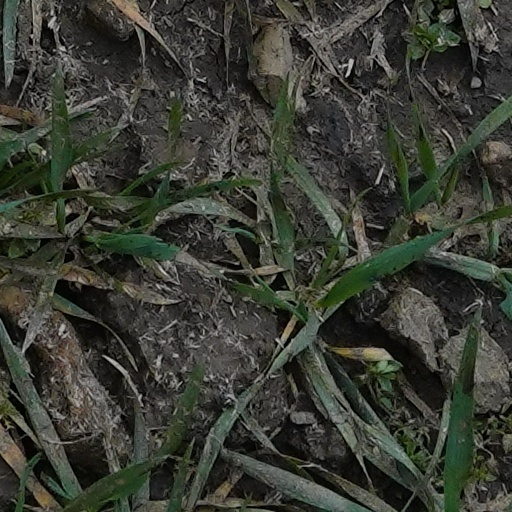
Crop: wheat